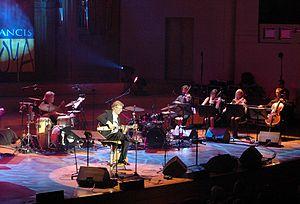
Francis Goya en concert en Belgique
Francis Goya, né François Weyer à Liège en Belgique, est un guitariste et concertiste.